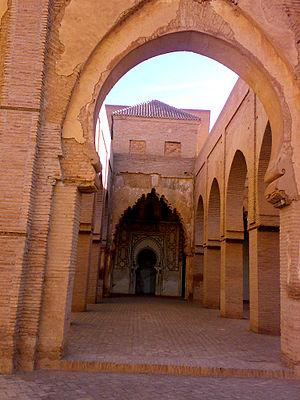
Habité dès la préhistoire par des populations berbères, le Maroc et son territoire ont connu des peuplements phéniciens, carthaginois, romains, vandales, byzantins et arabes. C'est en 788, lors de son exil qu'Idris Iᵉʳ, fuyant les persécutions du califat des Abbassides, a donné naissance à un État dans le Maghreb al-Aqsa. Depuis, le Maroc a toujours gardé, si ce n'est une indépendance absolue, du moins une très forte autonomie.